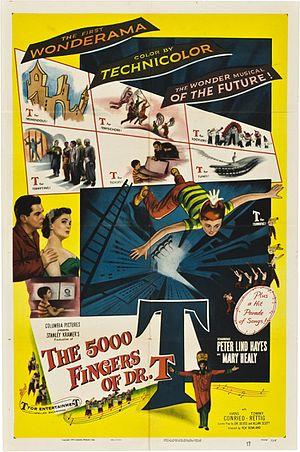
Les 5 000 Doigts du Dr. T est un film américain pour enfants réalisé par Roy Rowland, sorti en 1953.